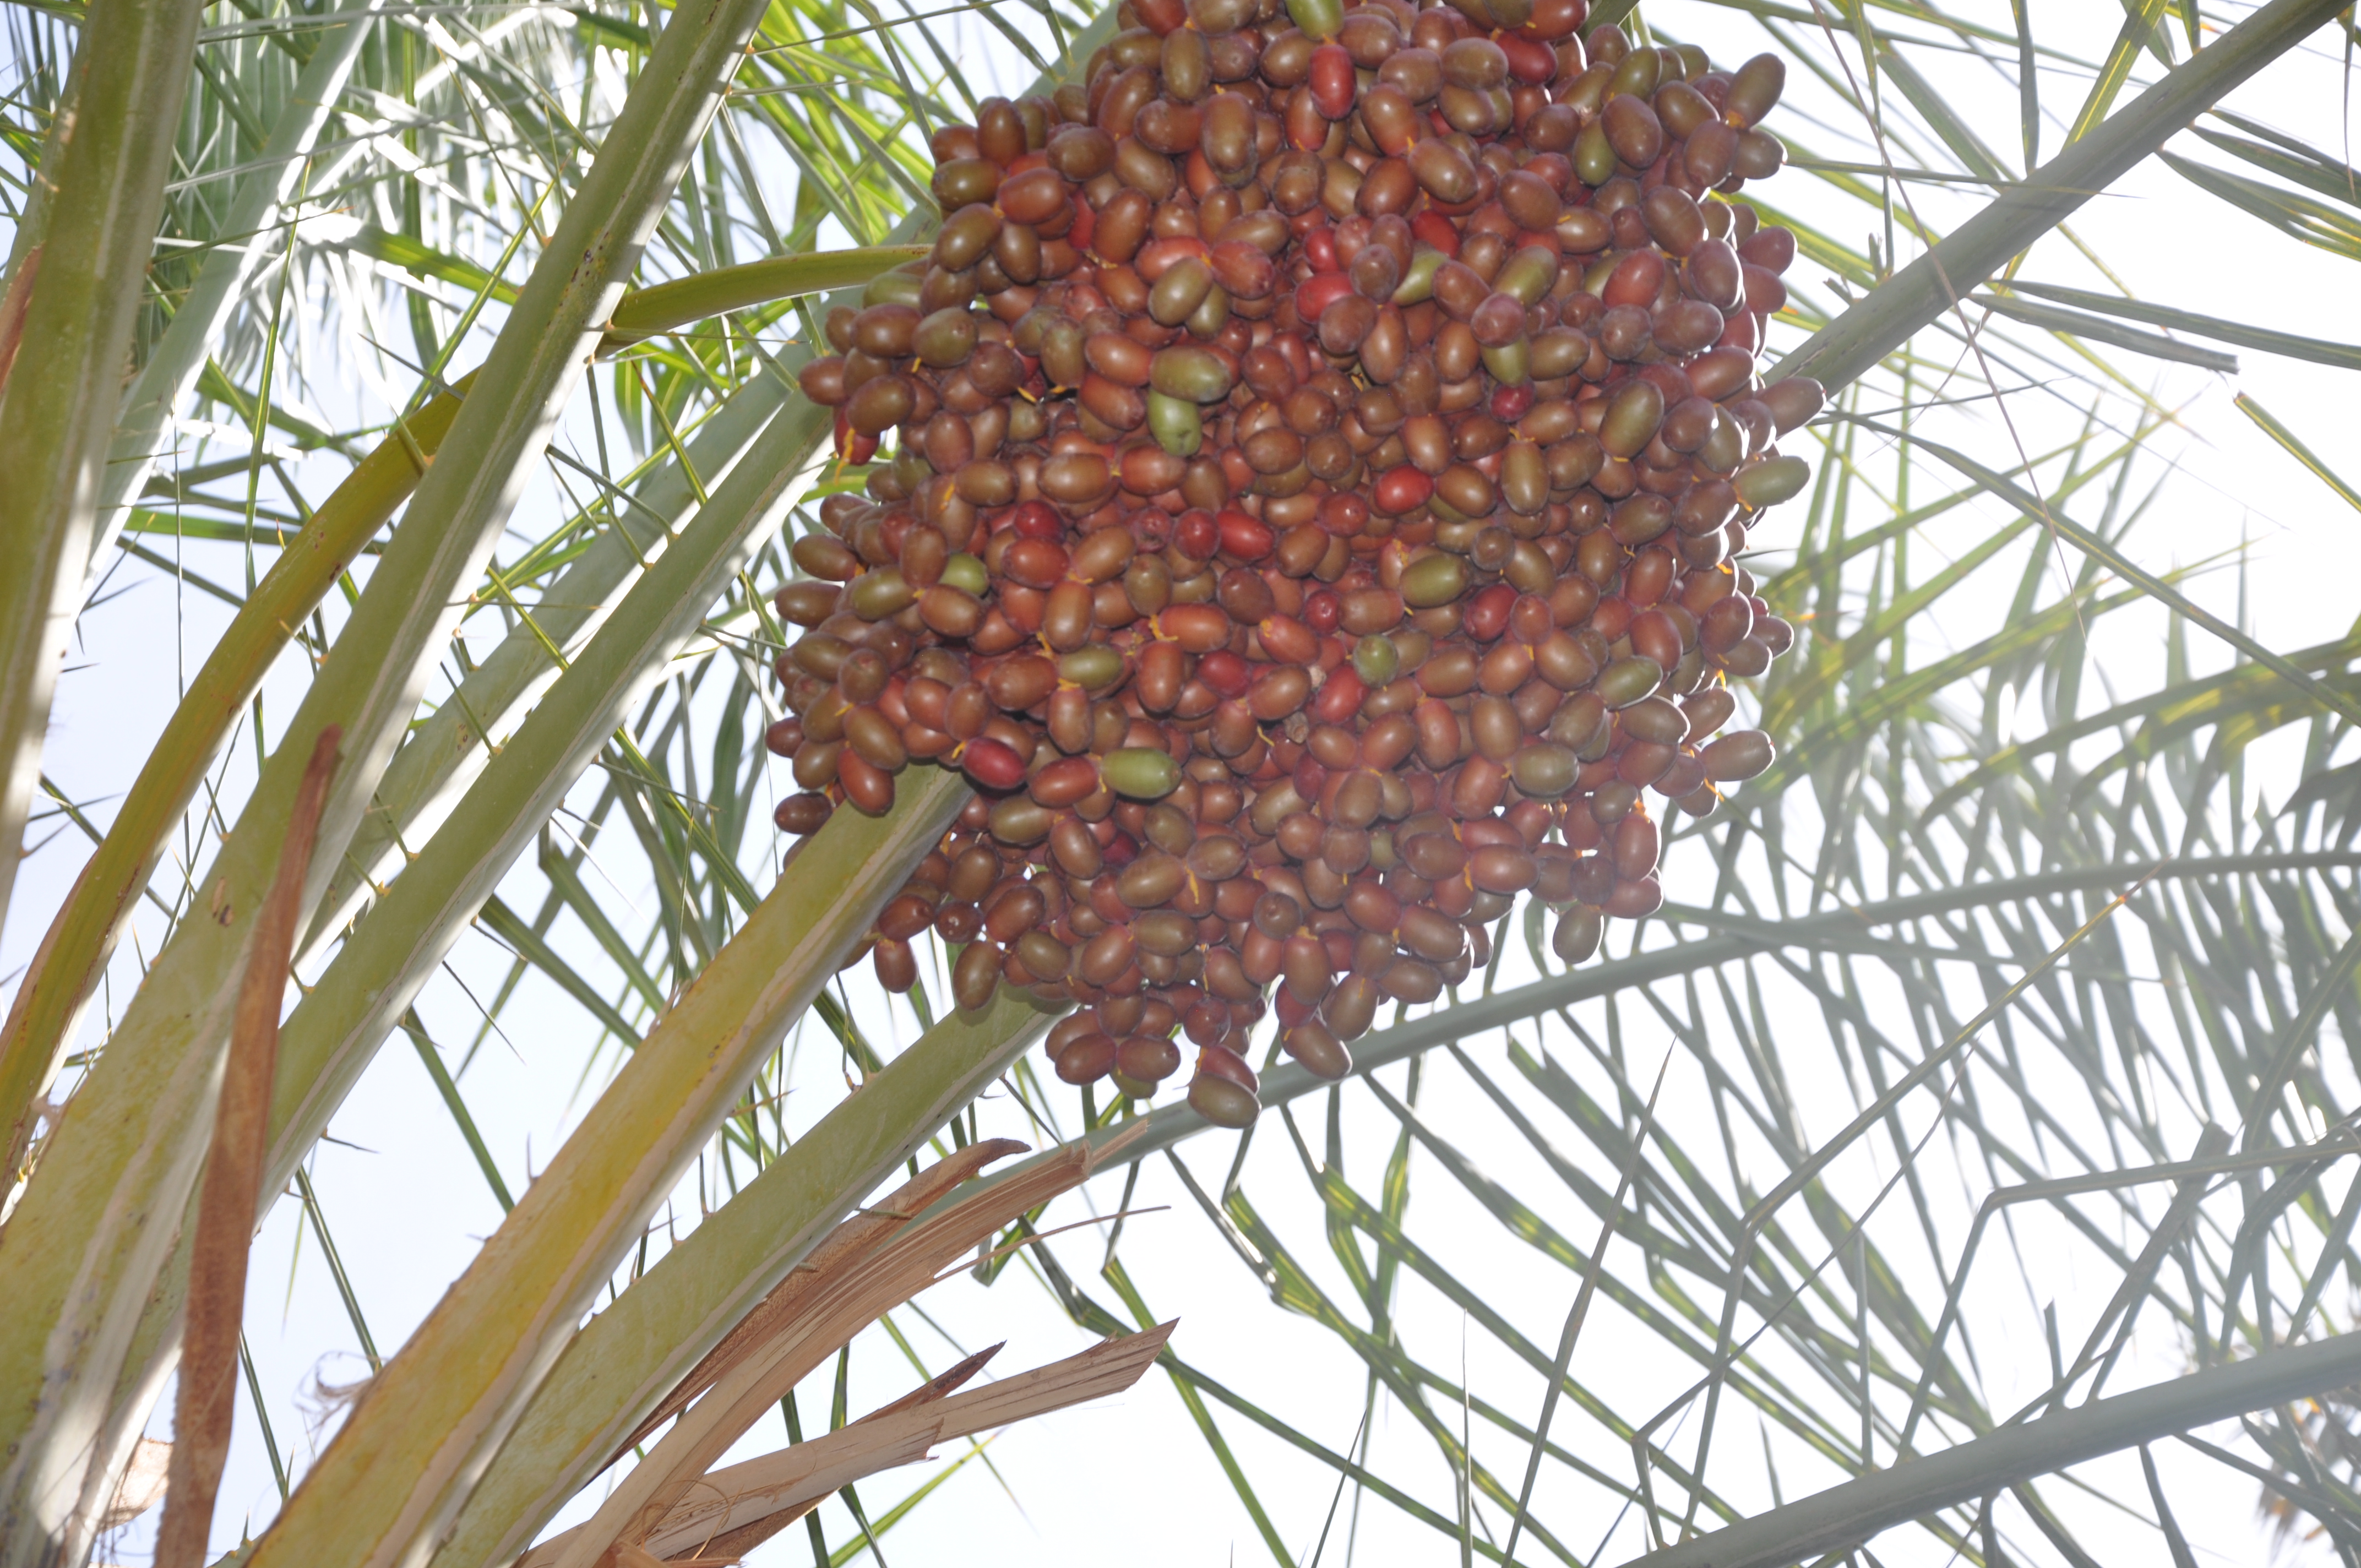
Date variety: bouisthami